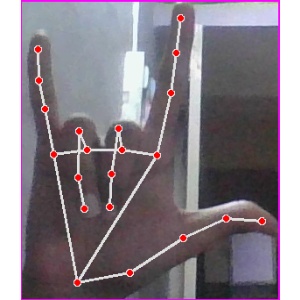
अक्षर: व